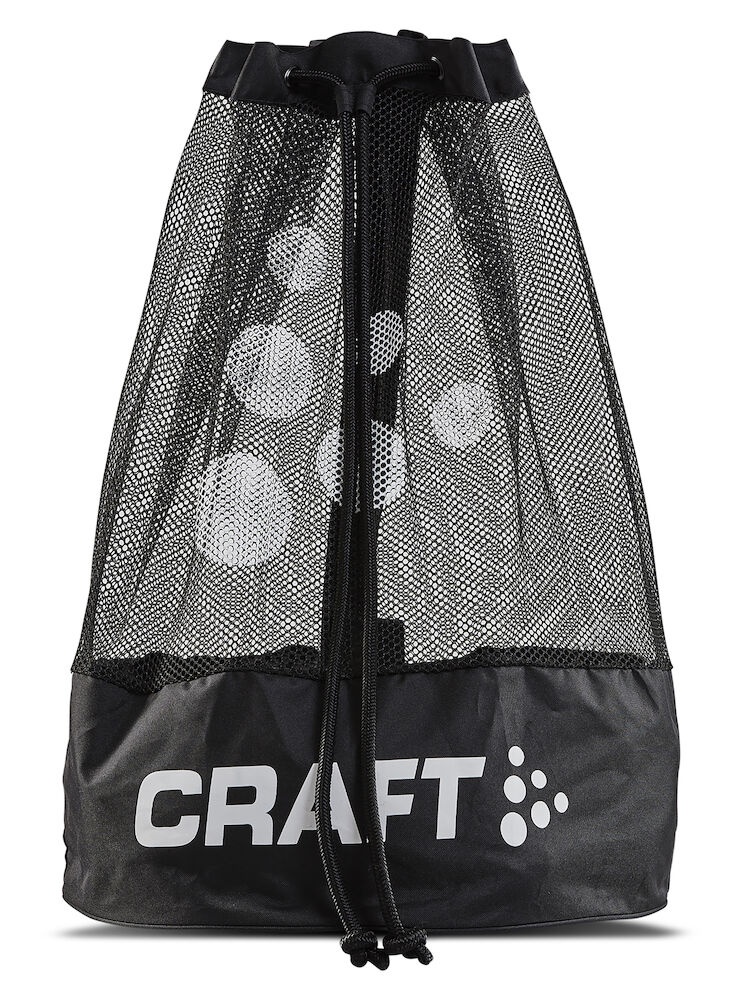
KNATTSPYRNA - Boltanet
49x71x49 cm
Brand: GRÓTTA STAFF
Category: Sporting Goods > Athletics > General Purpose Athletic Equipment > Ball Carrying Bags & Carts > Ball Carrying Nets